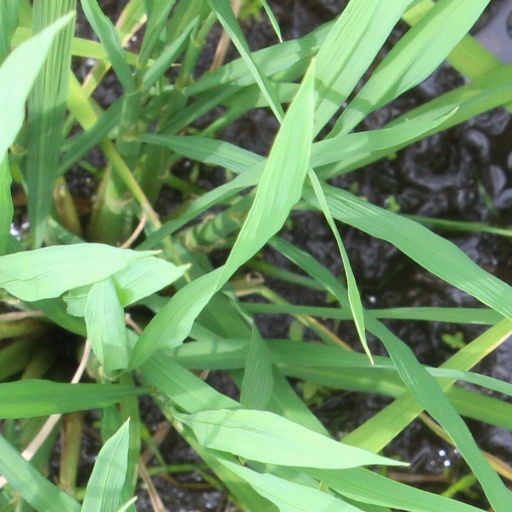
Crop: rice